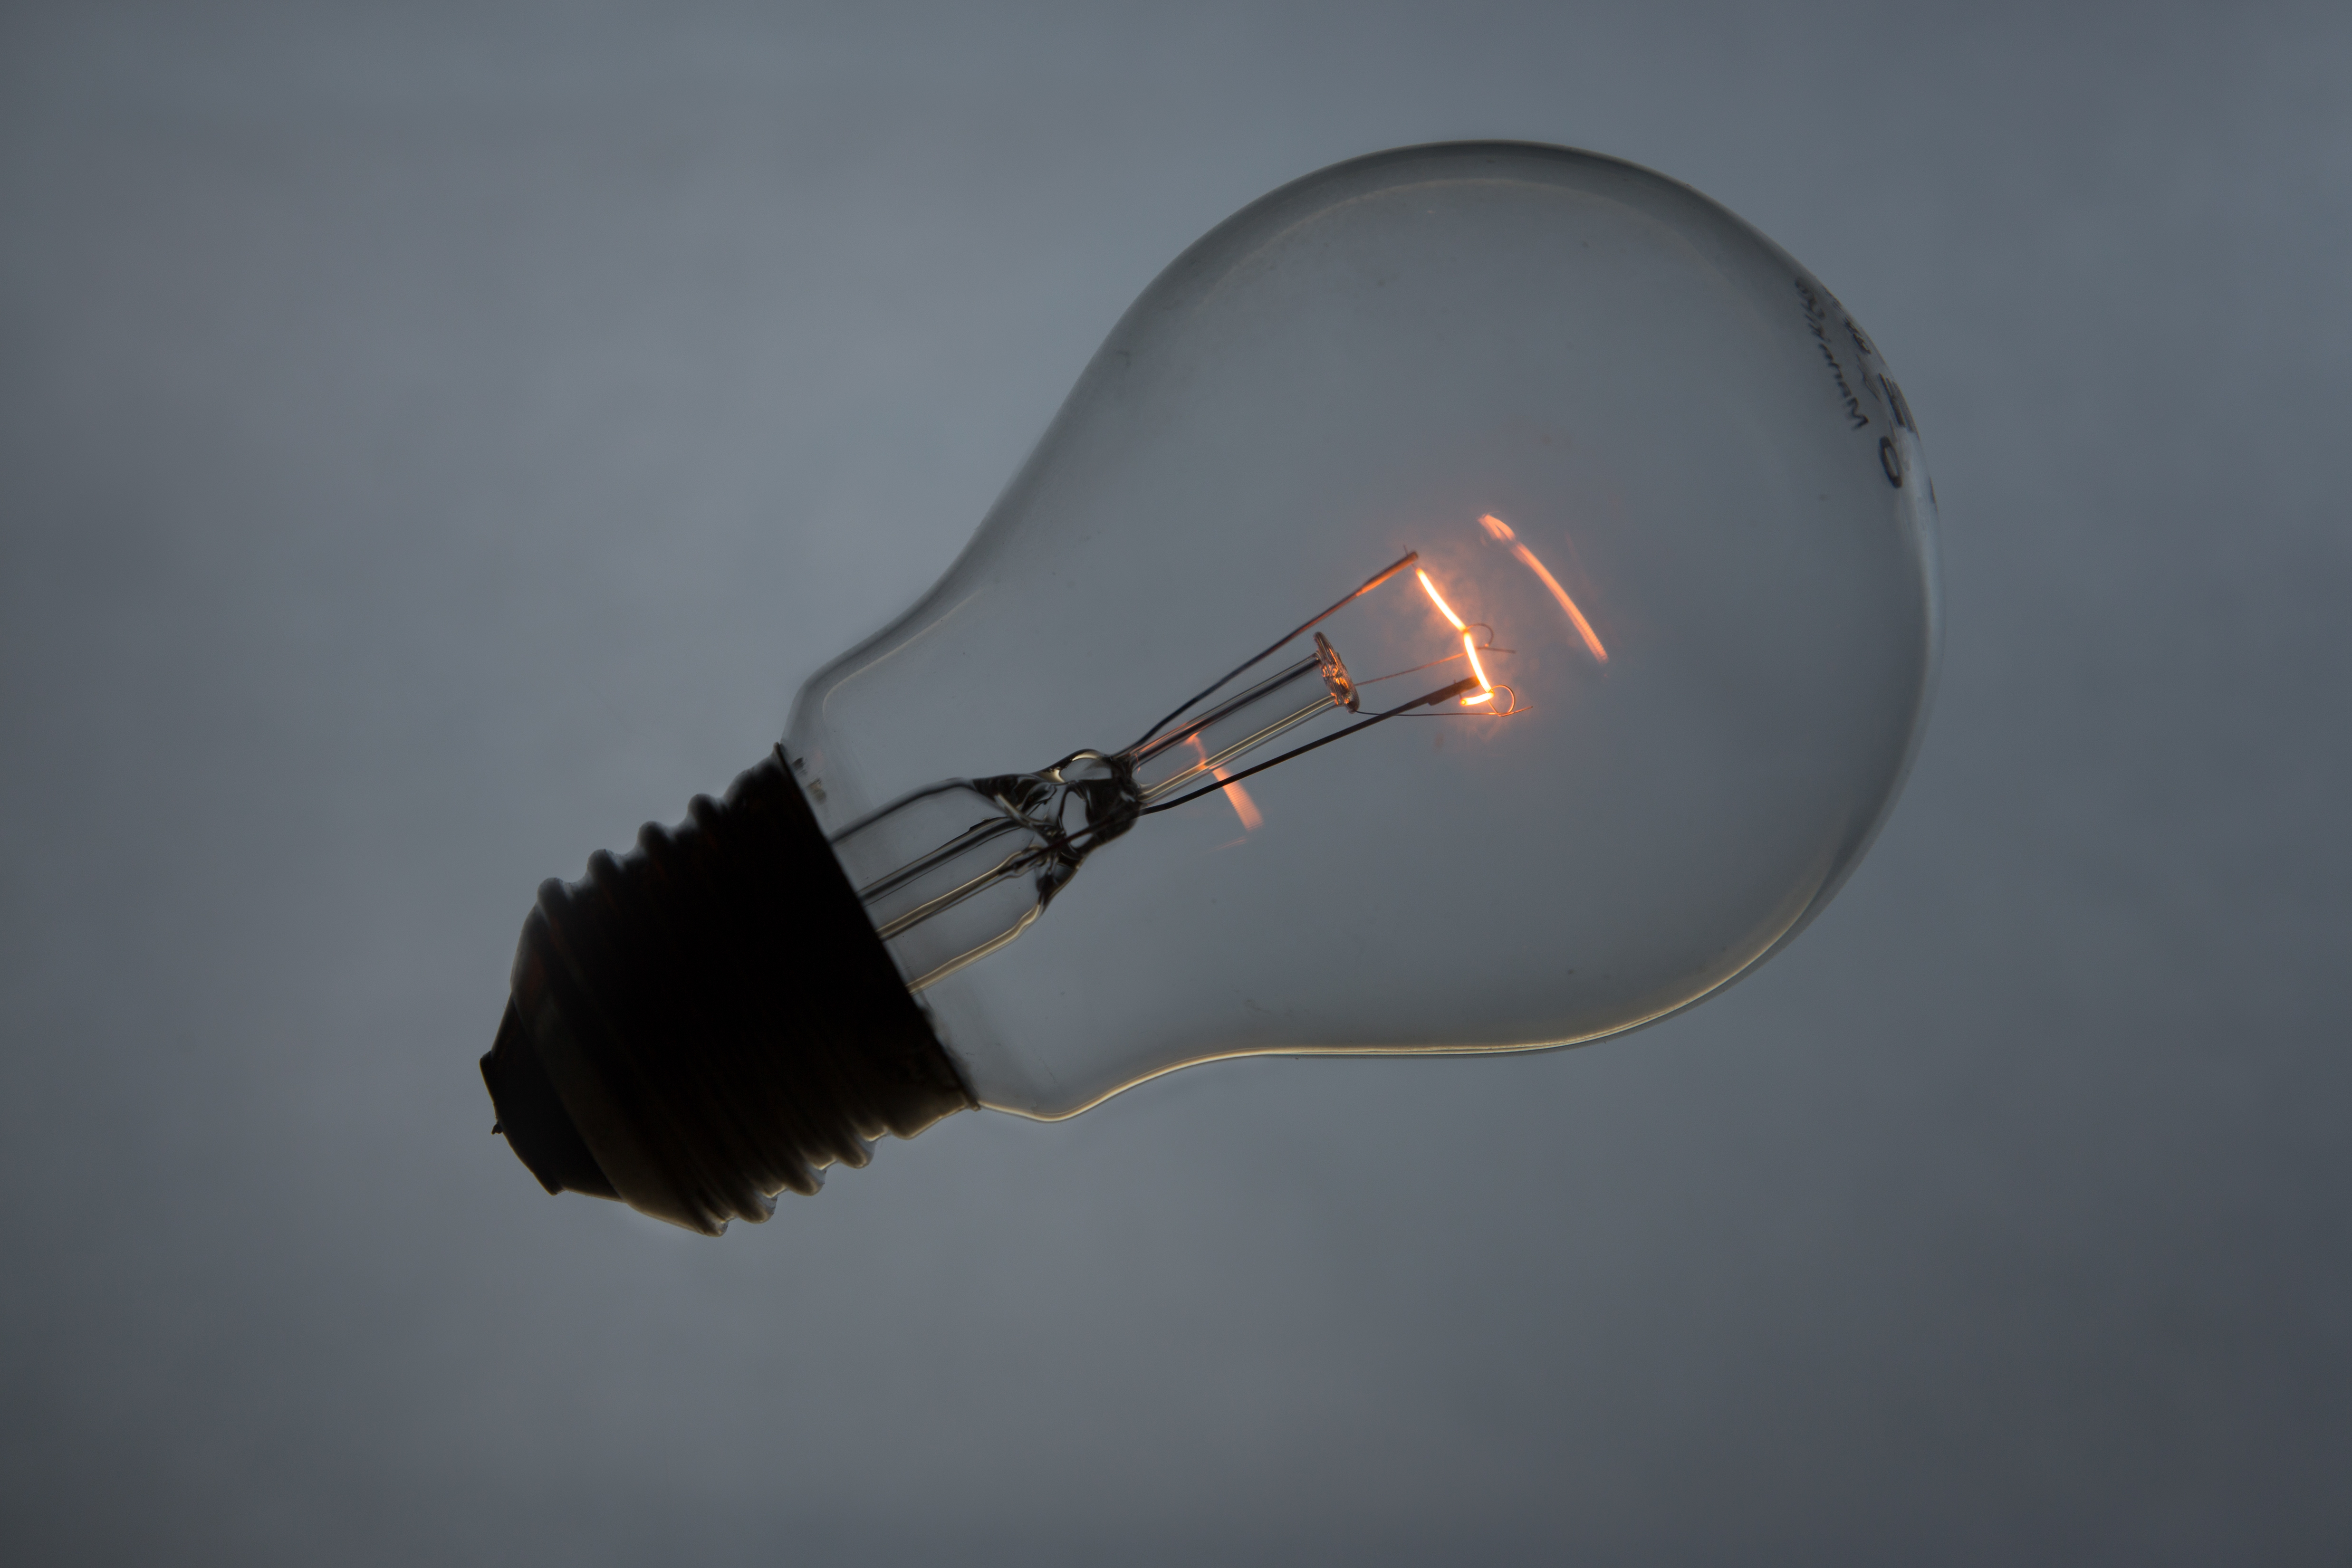
white, light, light fixture, lighting, atmosphere of earth, lamp, street light, incandescent light bulb, wing, sconce